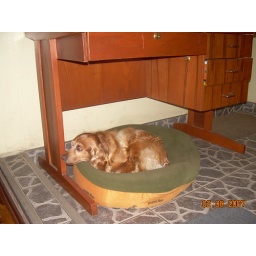
The dog at the house I stayed at in Lima